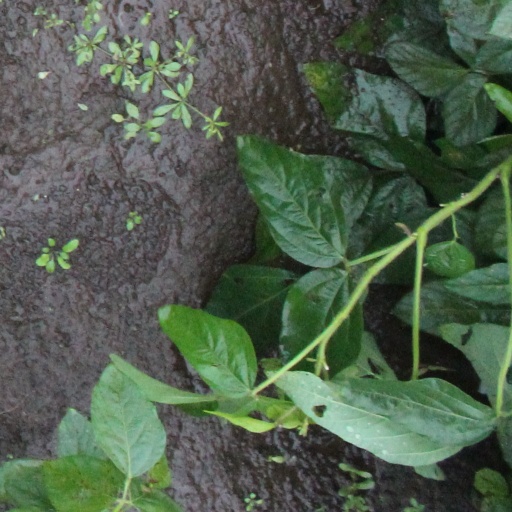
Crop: soybean